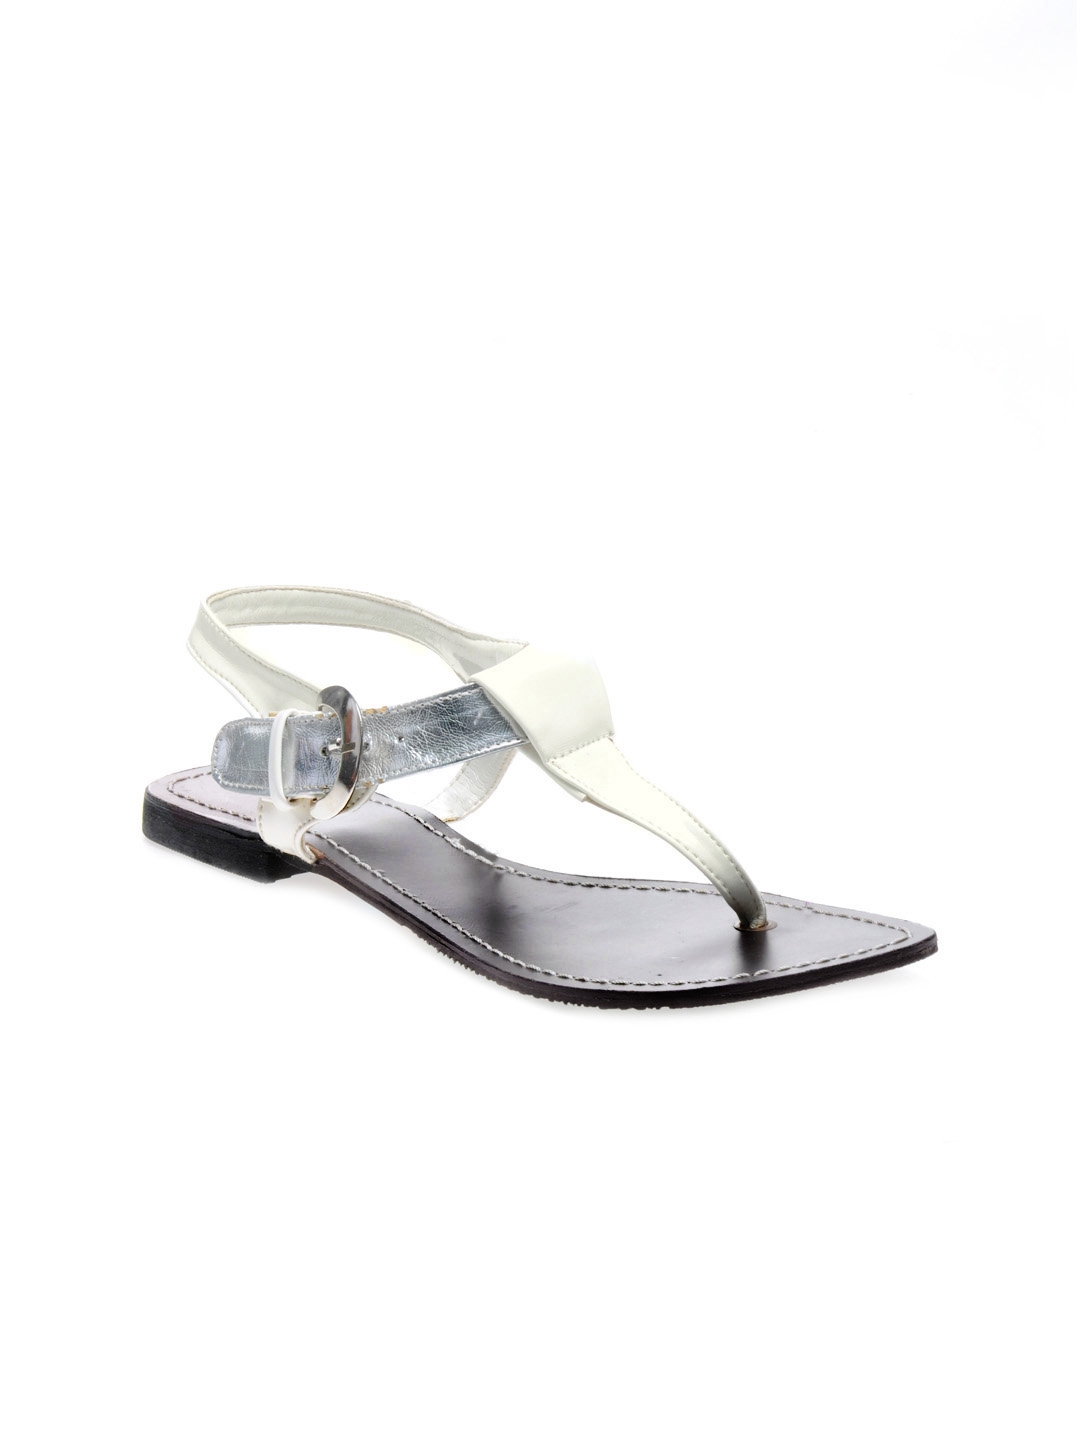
Rocia Women White & Silver Sandals
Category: Footwear / Shoes / Flats
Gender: Women
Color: White
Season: Winter 2012
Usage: Casual